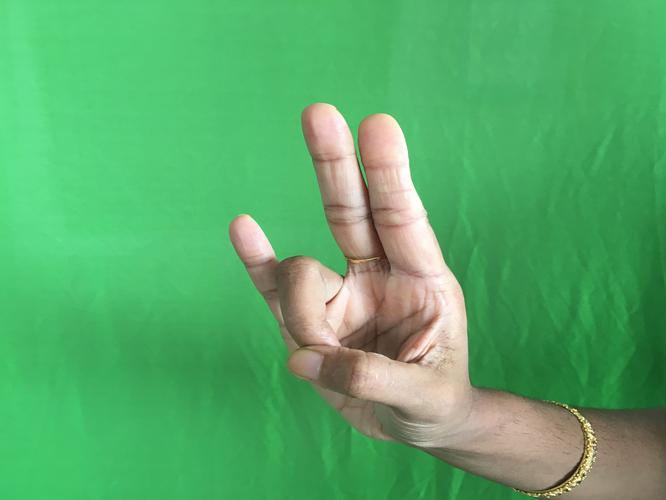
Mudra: Mayura
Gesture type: single_hand